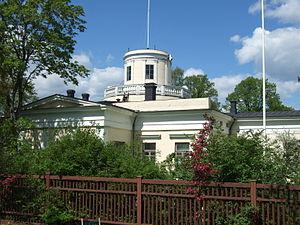
Cette Liste des bâtiments historiques d'Helsinki est non exhaustive et répertorie les plus anciens bâtiments du centre d'Helsinki datant du milieu du XVIIIᵉ siècle.
Ullanlinna est un quartier et un district d'Helsinki, la capitale de la Finlande.
La Colline de l'observatoire est une colline rocheuse de 30 mètres de hauteur dans le quartier de Ullanlinna à proximité du port du sud d'Helsinki. La colline est occupée par un parc avec quelques bâtiments parmi lesquels ceux de l'ancien observatoire de l'université d'Helsinki.
L'ancien observatoire de l'université d'Helsinki construit sur la colline de l'observatoire a abrité le département d'astronomie de l'université d'Helsinki jusque fin 2009.